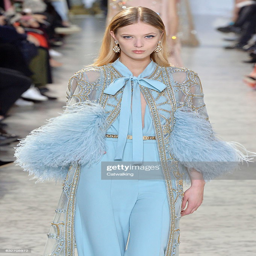
a model walks the runway at the fashion show during fashion week .